Waterfall Gully, South Australia

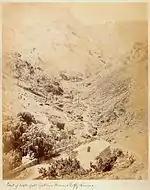
Waterfall Gully in 1866

One of the earliest accounts of Waterfall Gully comes from a "Mr Kent" who, along with Captain Collet Barker and Barker's servant, Miles, climbed Mount Lofty in 1831. In making their ascent the party skirted a ravine—described by Mr Kent as possessing "smooth and grassy sides"—which is believed by Anne Hardy to have been Waterfall Gully. Subsequent to Barker's ascent, the first settlers who were recorded as having climbed Mount Lofty were Bingham Hutchinson and his servant, William Burt. The pair made three attempts to scale the mount before succeeding, and for their first attempt they attempted to traverse Waterfall Gully. The attempt was unsuccessful, but in July 1837, Hutchinson wrote about the gully through which they had travelled. Waterfall Gully he wrote, had proven difficult, as the plants were so thickly grown as to provide a significant barrier to their progress. Near the point of surrender, Hutchinson described how they were "agreeably surprised by seeing a wall of rock about fifty or sixty feet [fifteen to eighteen metres] high, which stretched across the ravine, and from the top of it leapt the brook which had so long been [their] companion". The brook was First Creek, and the waterfall they sighted is today known as First Falls.